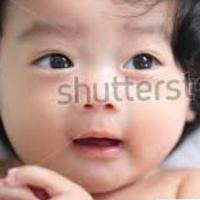
Age group: age 01-10